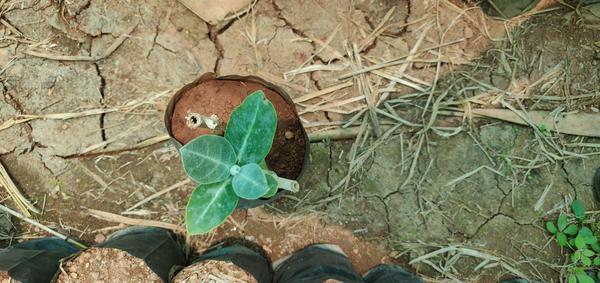
Plant: Ekka